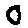
Label: 0